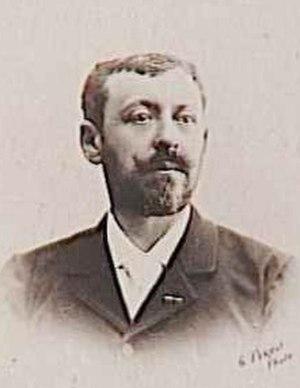
Portrait du peintre Frédéric Montenard
Frédéric Montenard, né à Paris le 17 mai 1849, et mort à Besse-sur-Issole le 11 février 1926, est un artiste peintre français.